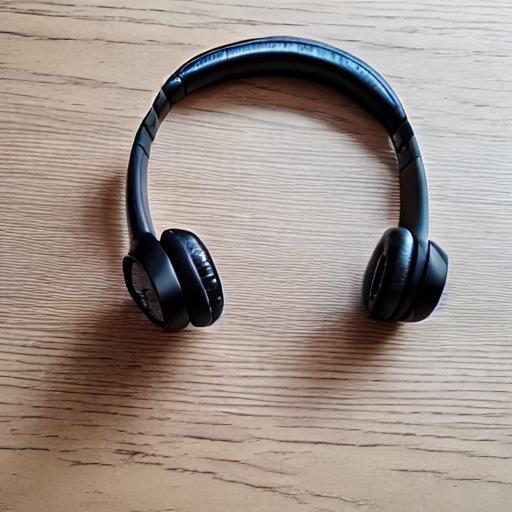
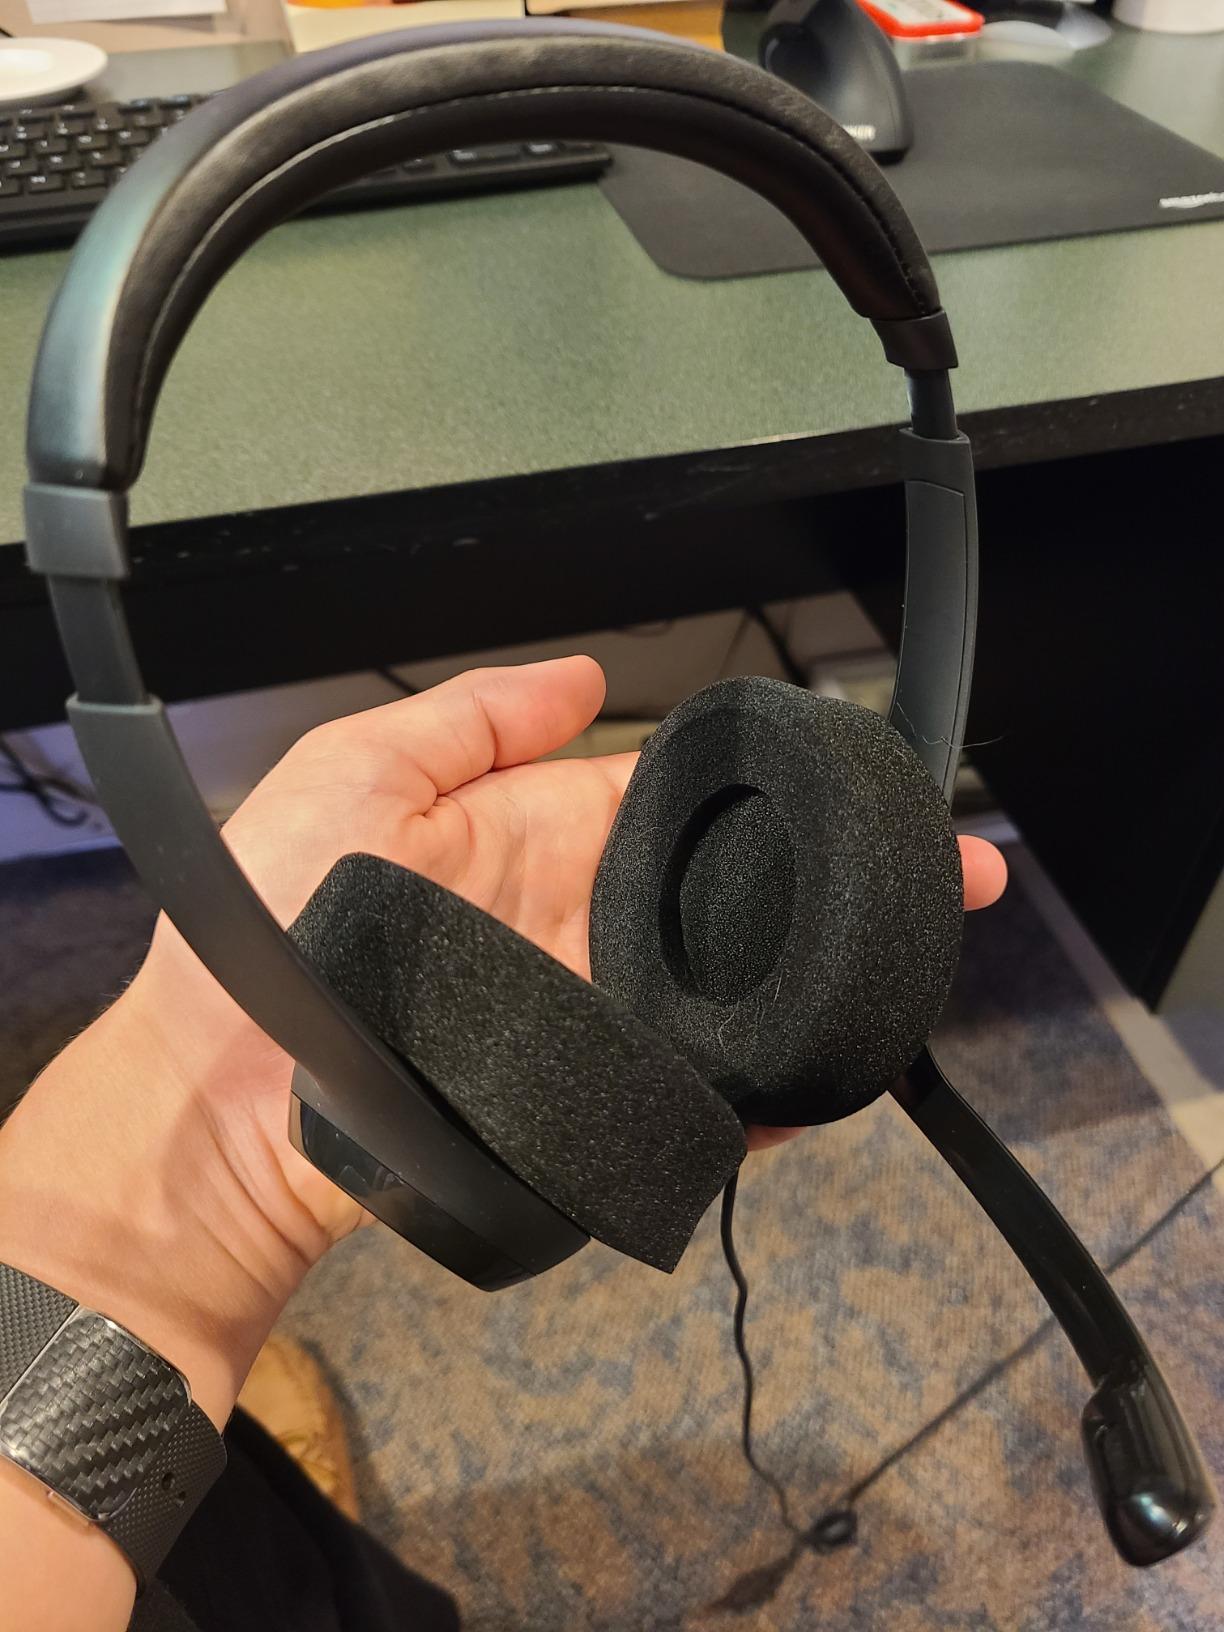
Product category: headphones
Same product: no